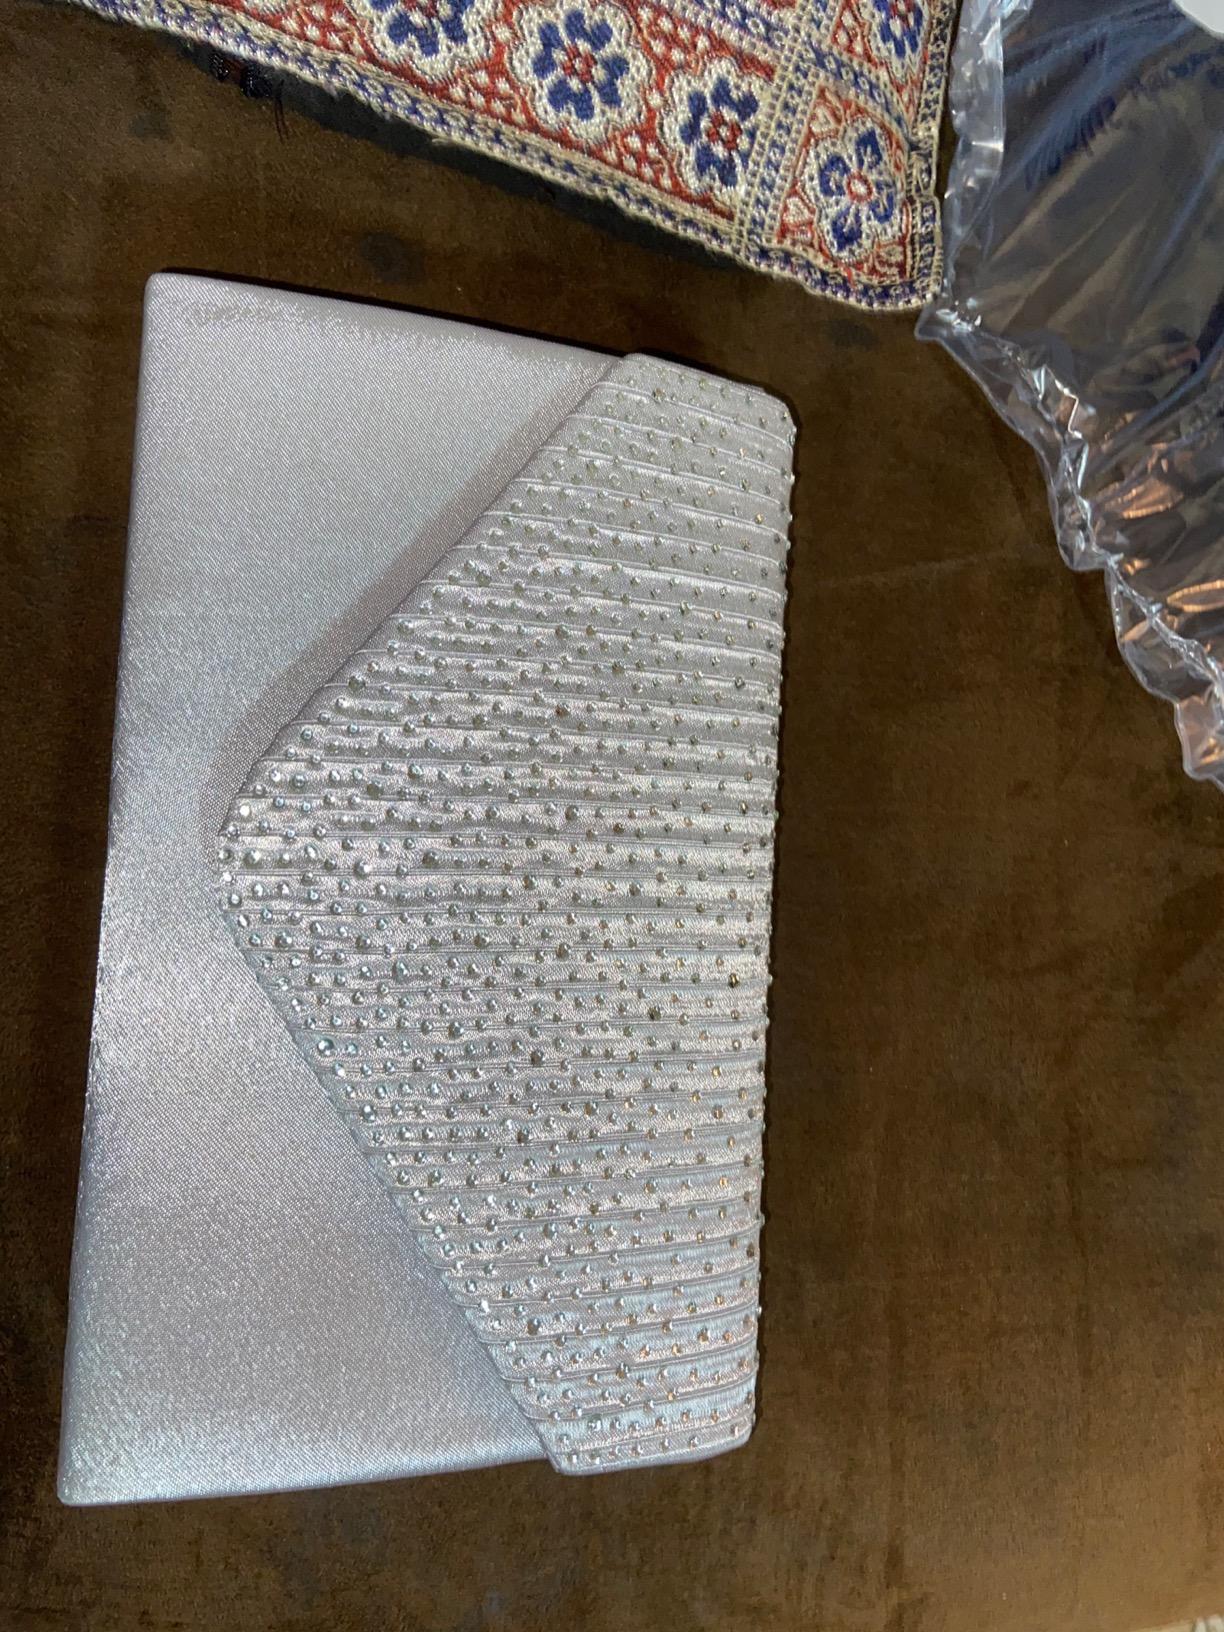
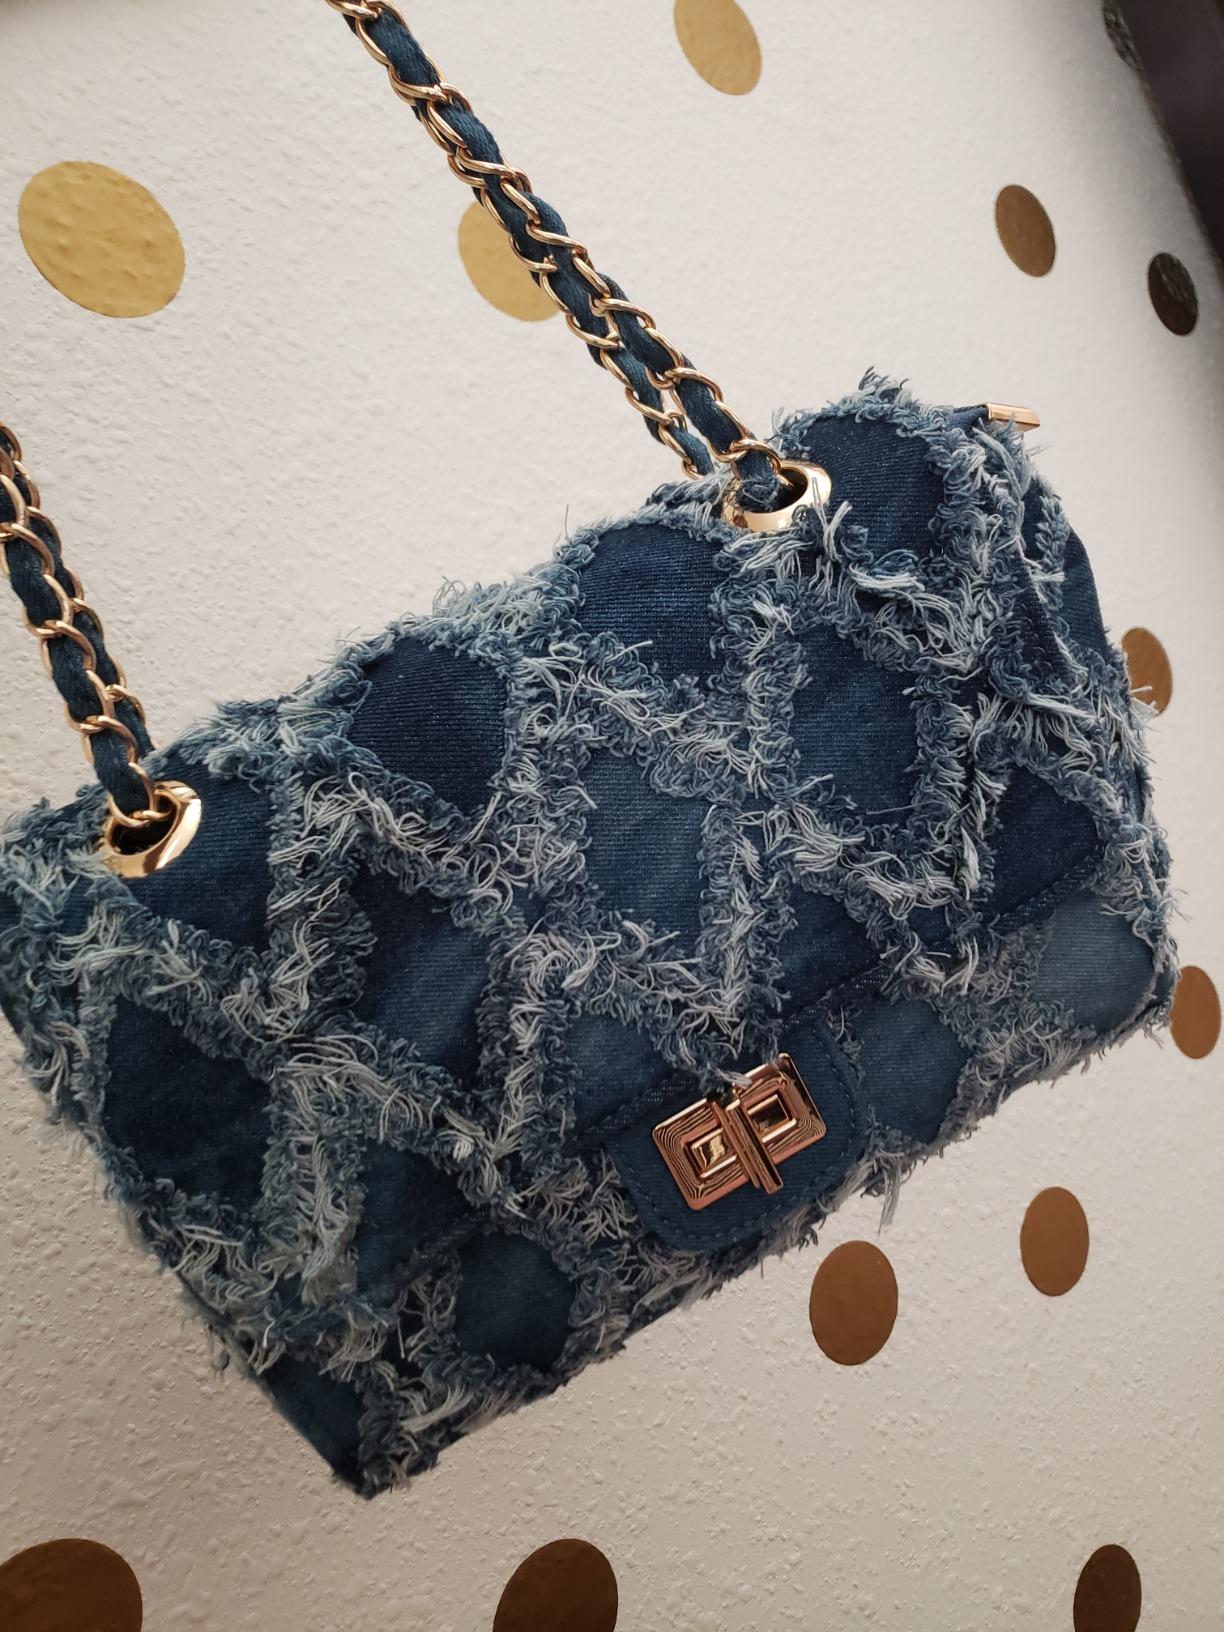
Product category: accessories_handbag
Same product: no